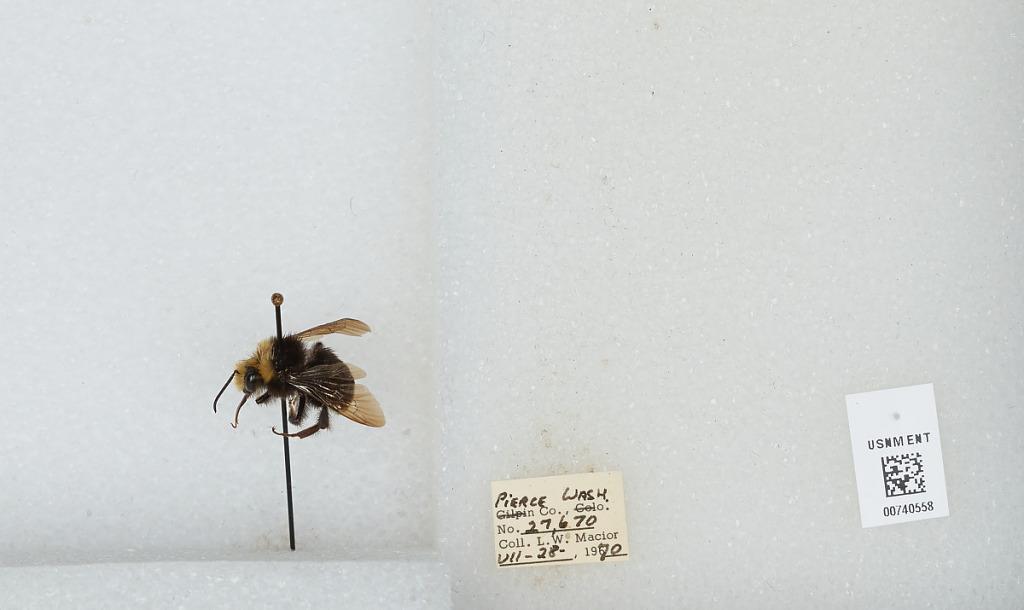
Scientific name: Bombus (Pyrobombus) vosnesenskii Radoszkowski
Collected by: L. Macior
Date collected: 1970-7-28
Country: United States
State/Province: Washington
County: Pierce
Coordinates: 47.05, -122.12